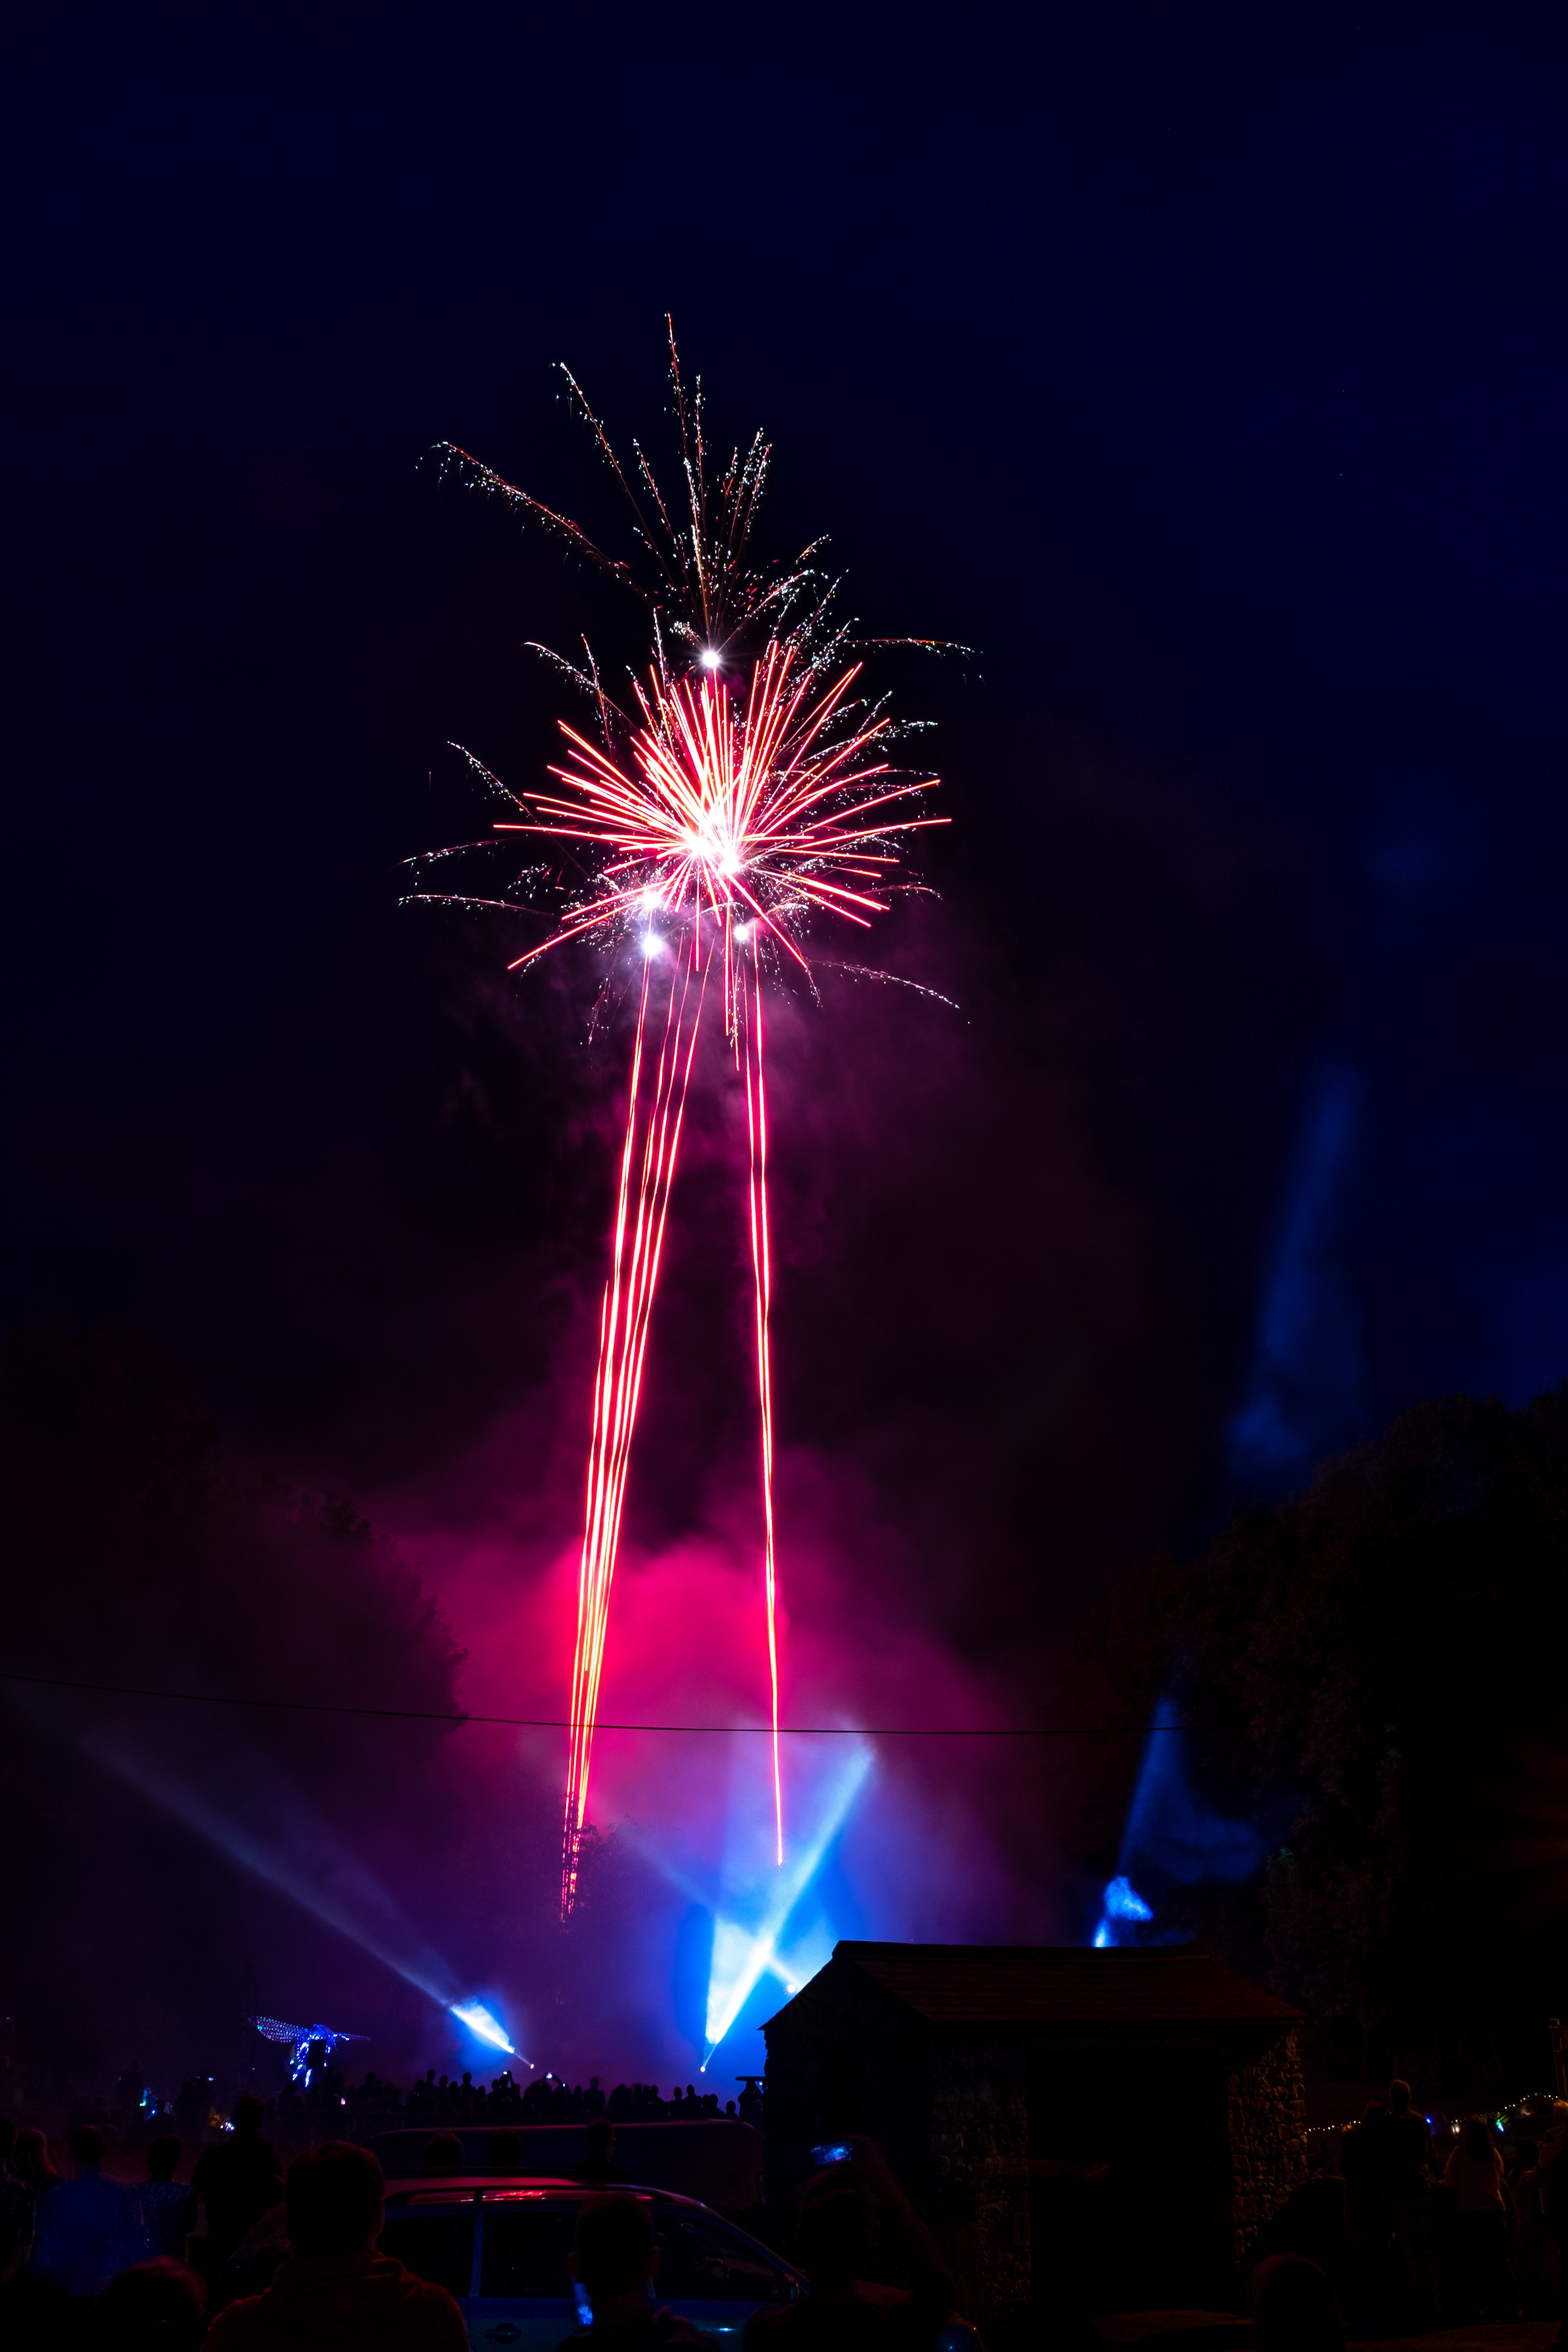
fireworks, new years day, night, sky, light, midnight, event, holiday, festival, fete, lighting, new year's eve, new year, recreation, independence day, diwali, darkness, technology, space, electric blue, spectacle, world, tourist attraction